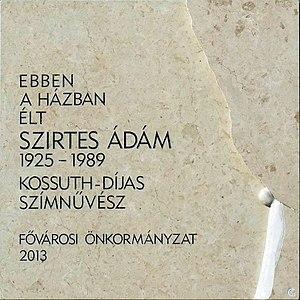
Plaque commémorative à M. Ádám Szirtes (1925-1989) acteur hongrois, apposée sur le front de son ancien domicile. La plate sculptée par M. Géza Stremeny a été installé au front de l'immeuble où l’artist habitait et dévoilée le 21 octobre 2013. (20 rue Árpád fejedelem, Budapest, 2e arr.). Magyar: Szirtes Ádám (1925-1989) színművész emléktáblája egykori lakhelyének falán. Stremeny Géza szobrász alkotását 2013. október 21-én avatták fel. (Budapest II. ker., Árpád fejedelem útja 20.)
Ádám Szirtes, né le 10 février 1925 à Tápiósáp – mort le 27 juillet 1989 à Budapest, est un acteur hongrois.